New Pudsey railway station

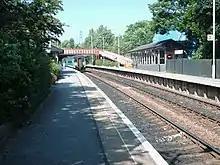
Eastbound service with 156498 at New Pudsey in June 2006

During Monday to Saturday daytimes, there are four trains an hour to Leeds; in the evenings this service runs twice hourly. One train each hour continues beyond Leeds to York and a second to Selby. On Sundays there is a thrice hourly service with one train each hour continuing to York. From the winter 2019 timetable change, a new service to via Selby has been introduced in place of the former Huddersfield - Bradford - Leeds service (which now only runs on Sundays), restoring through journey opportunities to local stations east of Leeds that were removed in December 2018.